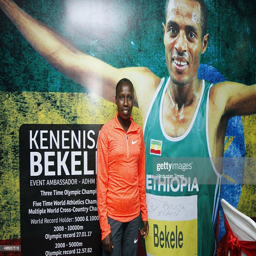
athlete poses during a press conference .